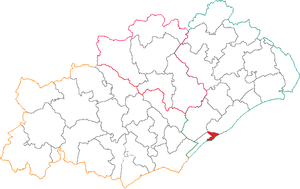
Situation du canton dans le département de l'Hérault.
Le canton de Sète-1 est un ancien canton situé dans l'Hérault, dans l'Arrondissement de Montpellier. Le décret du 26 février 2014 a fusionné le canton de Sète-1 avec le canton de Sète-2 pour créer le Canton de Sète.